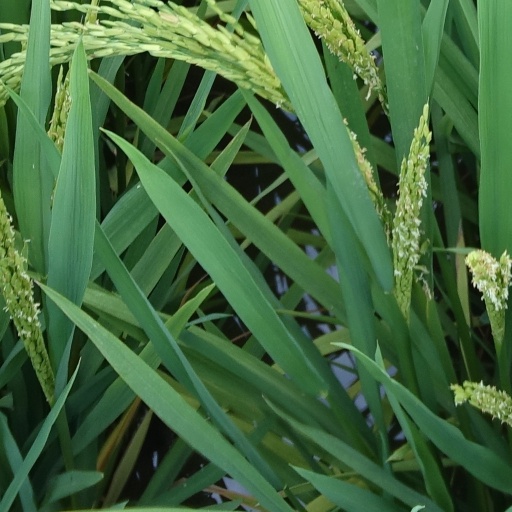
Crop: rice